Dodge Viper (ZB II)

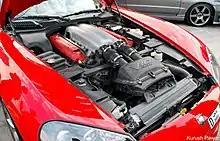
The 8.4 L Viper V10 Engine with dual throttle bodies/intake manifolds

The Viper SRT-10 ACR (American Club Racer) is a track-focused, performance-oriented variant of the Viper SRT-10. The intention was to combine Dodge's racing DNA into the road legal Viper to produce a car that was fast, agile and lightweight without compromising its normal driving identity. A carbon fiber front splitter, front canards and an adjustable carbon fiber rear wing made the car more responsive around corners and enabled it to generate of downforce at , distributed approximately 45 percent to the front and 55 percent to the rear. The front splitter included three removable protective wear-resistant rub strips, while the stainless steel tension cables provided enough support to absorb the energy from minor upward deflections. In terms of aerodynamics, the car made use of the high-performance autoclaved carbon-fiber to reduce weight. Lightweight filler panels replace the front fog lamps and gloss black lightweight forged aluminum Sidewinder wheels with Michelin Pilot Sport Cup DOT-approved (street-legal) race tires finish off the exterior of the car. The Viper SRT-10 ACR features a signature two-tone paint scheme with a black center section. There is an optional driver's stripe available which features a sewn leather accent on the steering wheel. A monotone paint scheme is available as an option that features a body-color rear wing and dual painted stripes. Five colors were available especially for the ACR variant namely; Viper Red, Viper Black, Viper Violet, Viper Bright Blue Metallic, and Viper Very Orange. The interior is driver focused with the deletion of the audio system in favor of a lightweight cover on the dashboard that can be used to mount a lap-timer, deletion of the floor mats, underhood silencer pad and the tire inflator in the optional "Hard Core" package in order to save weight. The use of carbon fiber along with the minimalist interior make the car lighter than the standard SRT-10 coupe when equipped with the Hard Core package, and lighter without. Power remained the same as the SRT-10 but the maximum speed was reduced to for the 2008–2009 models and in 2010 models with the redesigned wing endplates. The SRT10 ACR features a suspension system that includes adjustable coil-over racing dampers from KW Suspensions and two-way adjustable shocks. The dampers and forks are made from solid aluminum billet and are optimized for increased weight reduction and performance. Stopping power comes from StopTech two-piece, slotted lightweight rotors combined with the Viper SRT10's Brembo calipers. This setup reduces rotating inertia and unsprung mass, improves brake cooling, and significantly reduces fade even under extreme conditions. Due to the improved brakes, the car stops from in less than . Braking from is shorter by than the standard car, steady-state lateral grip has improved by 0.11 g, and improved transient dynamics through the salom bump up the average speed by .